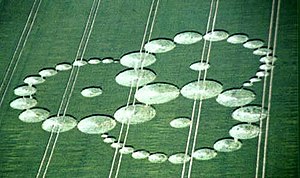
Korncirkler
Korncirkler i form af en Triskelion.
Korncirkler er en fællesbetegnelse for geometriske mønstre i kornmarker.